Chaozhou railway station

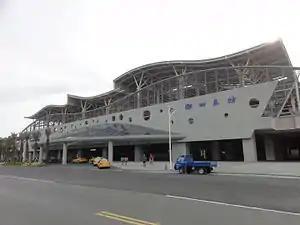

Chaozhou is a railway station on the Taiwan Railways Administration (TRA) Pingtung line located in Chaozhou Township, Pingtung County, Taiwan.